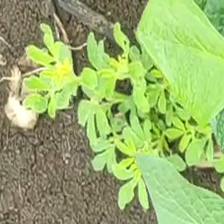
Weed species: Graceful_Sandmart_(Euphorbia hypericifolia)